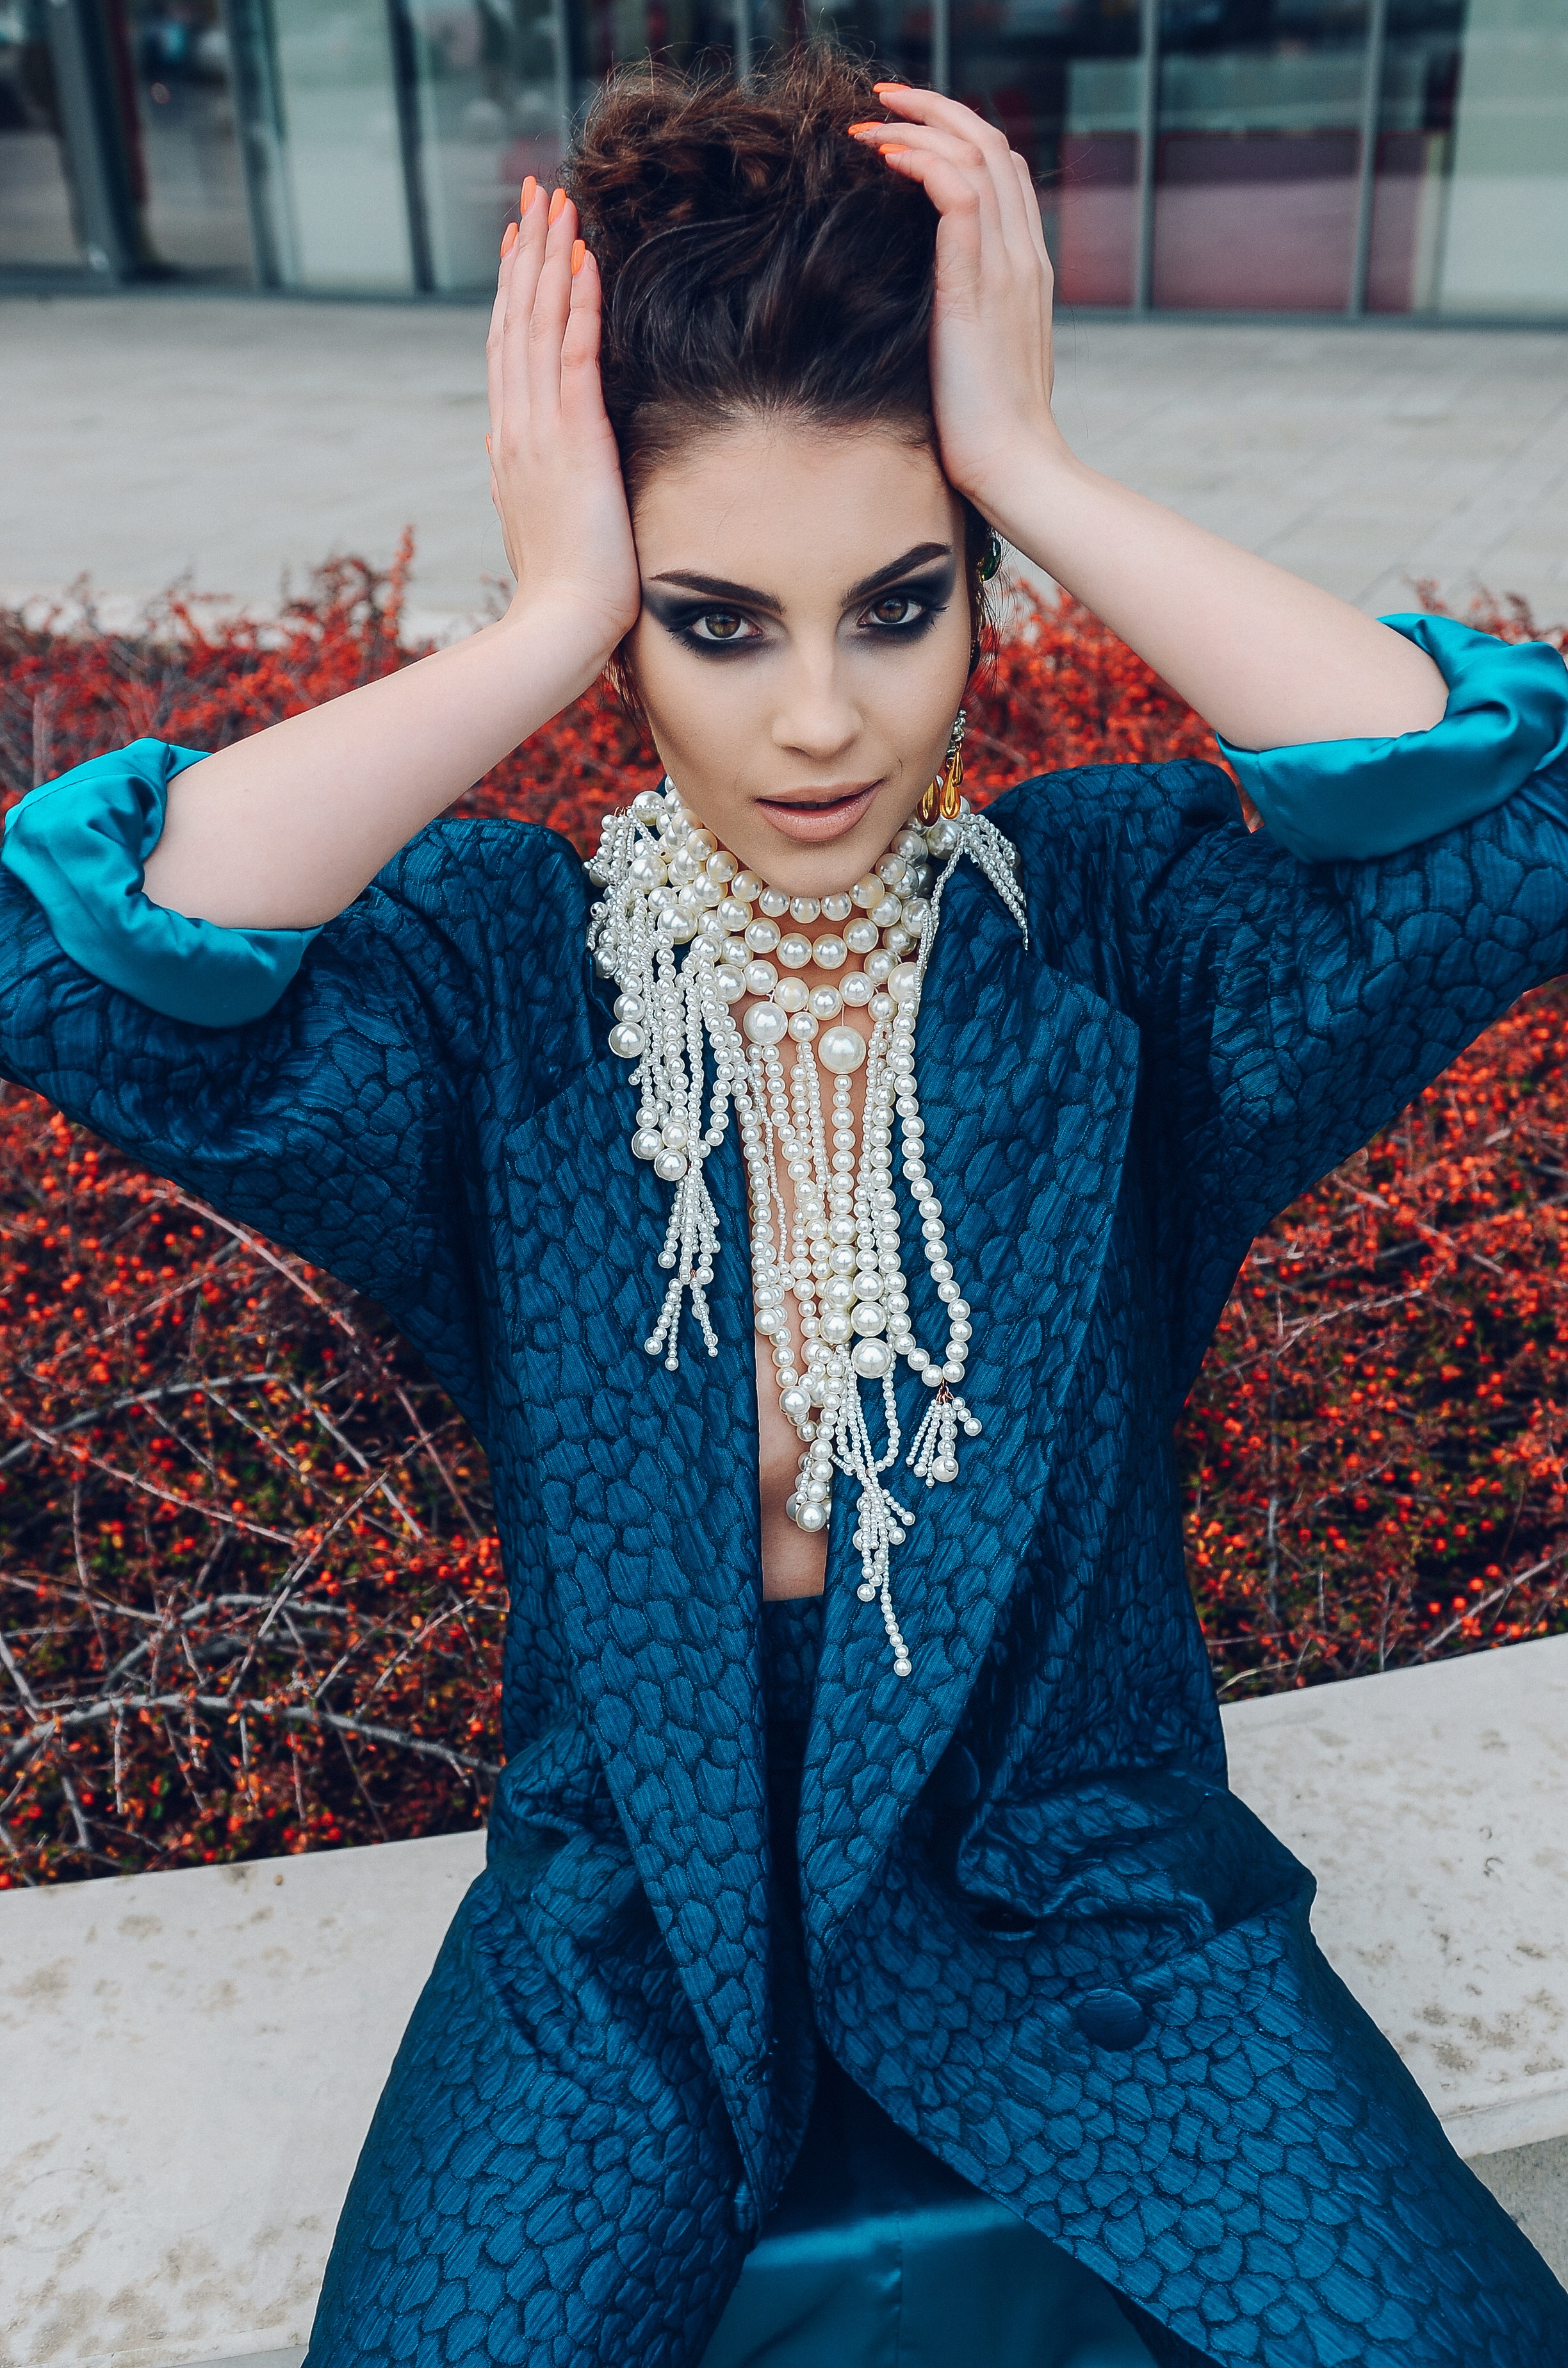
blue, hair, face, clothing, red, beauty, fashion, lip, electric blue, turquoise, model, photo shoot, cool, skin, hairstyle, fashion model, cobalt blue, street fashion, long hair, eye, fashion design, jeans, photography, outerwear, black hair, textile, dress, brown hair, hair coloring, costume, pattern, style, red hair, magenta, haute couture